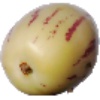
Label: pepino